Al-Baggara

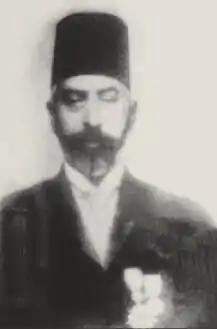
Fadel Al-Aboud President of Deir al-Zour government in 1918 and 1920.

Baggara tribespeople who live in Deir al-Zour city has a long political history, Where some of the families of the tribe as Fadel Al-Aboud, Al-Ayesh, Al-Ayyash from the Abdulkarim clan led the city of Deir al-Zour since the Ottoman era and continued during the occupation of English and French. Some of the tribe leaders fought French and English colonialism, such as the leader Ayyash Al-Haj, who was exiled by the French authorities with his family to the city of Jableh in 1925 and executed some of his sons after being accused of preparing a revolution in Deir el-Zour to relieve pressure on the area of Jabal al-Arab during the Great Syrian Revolution in 1925.